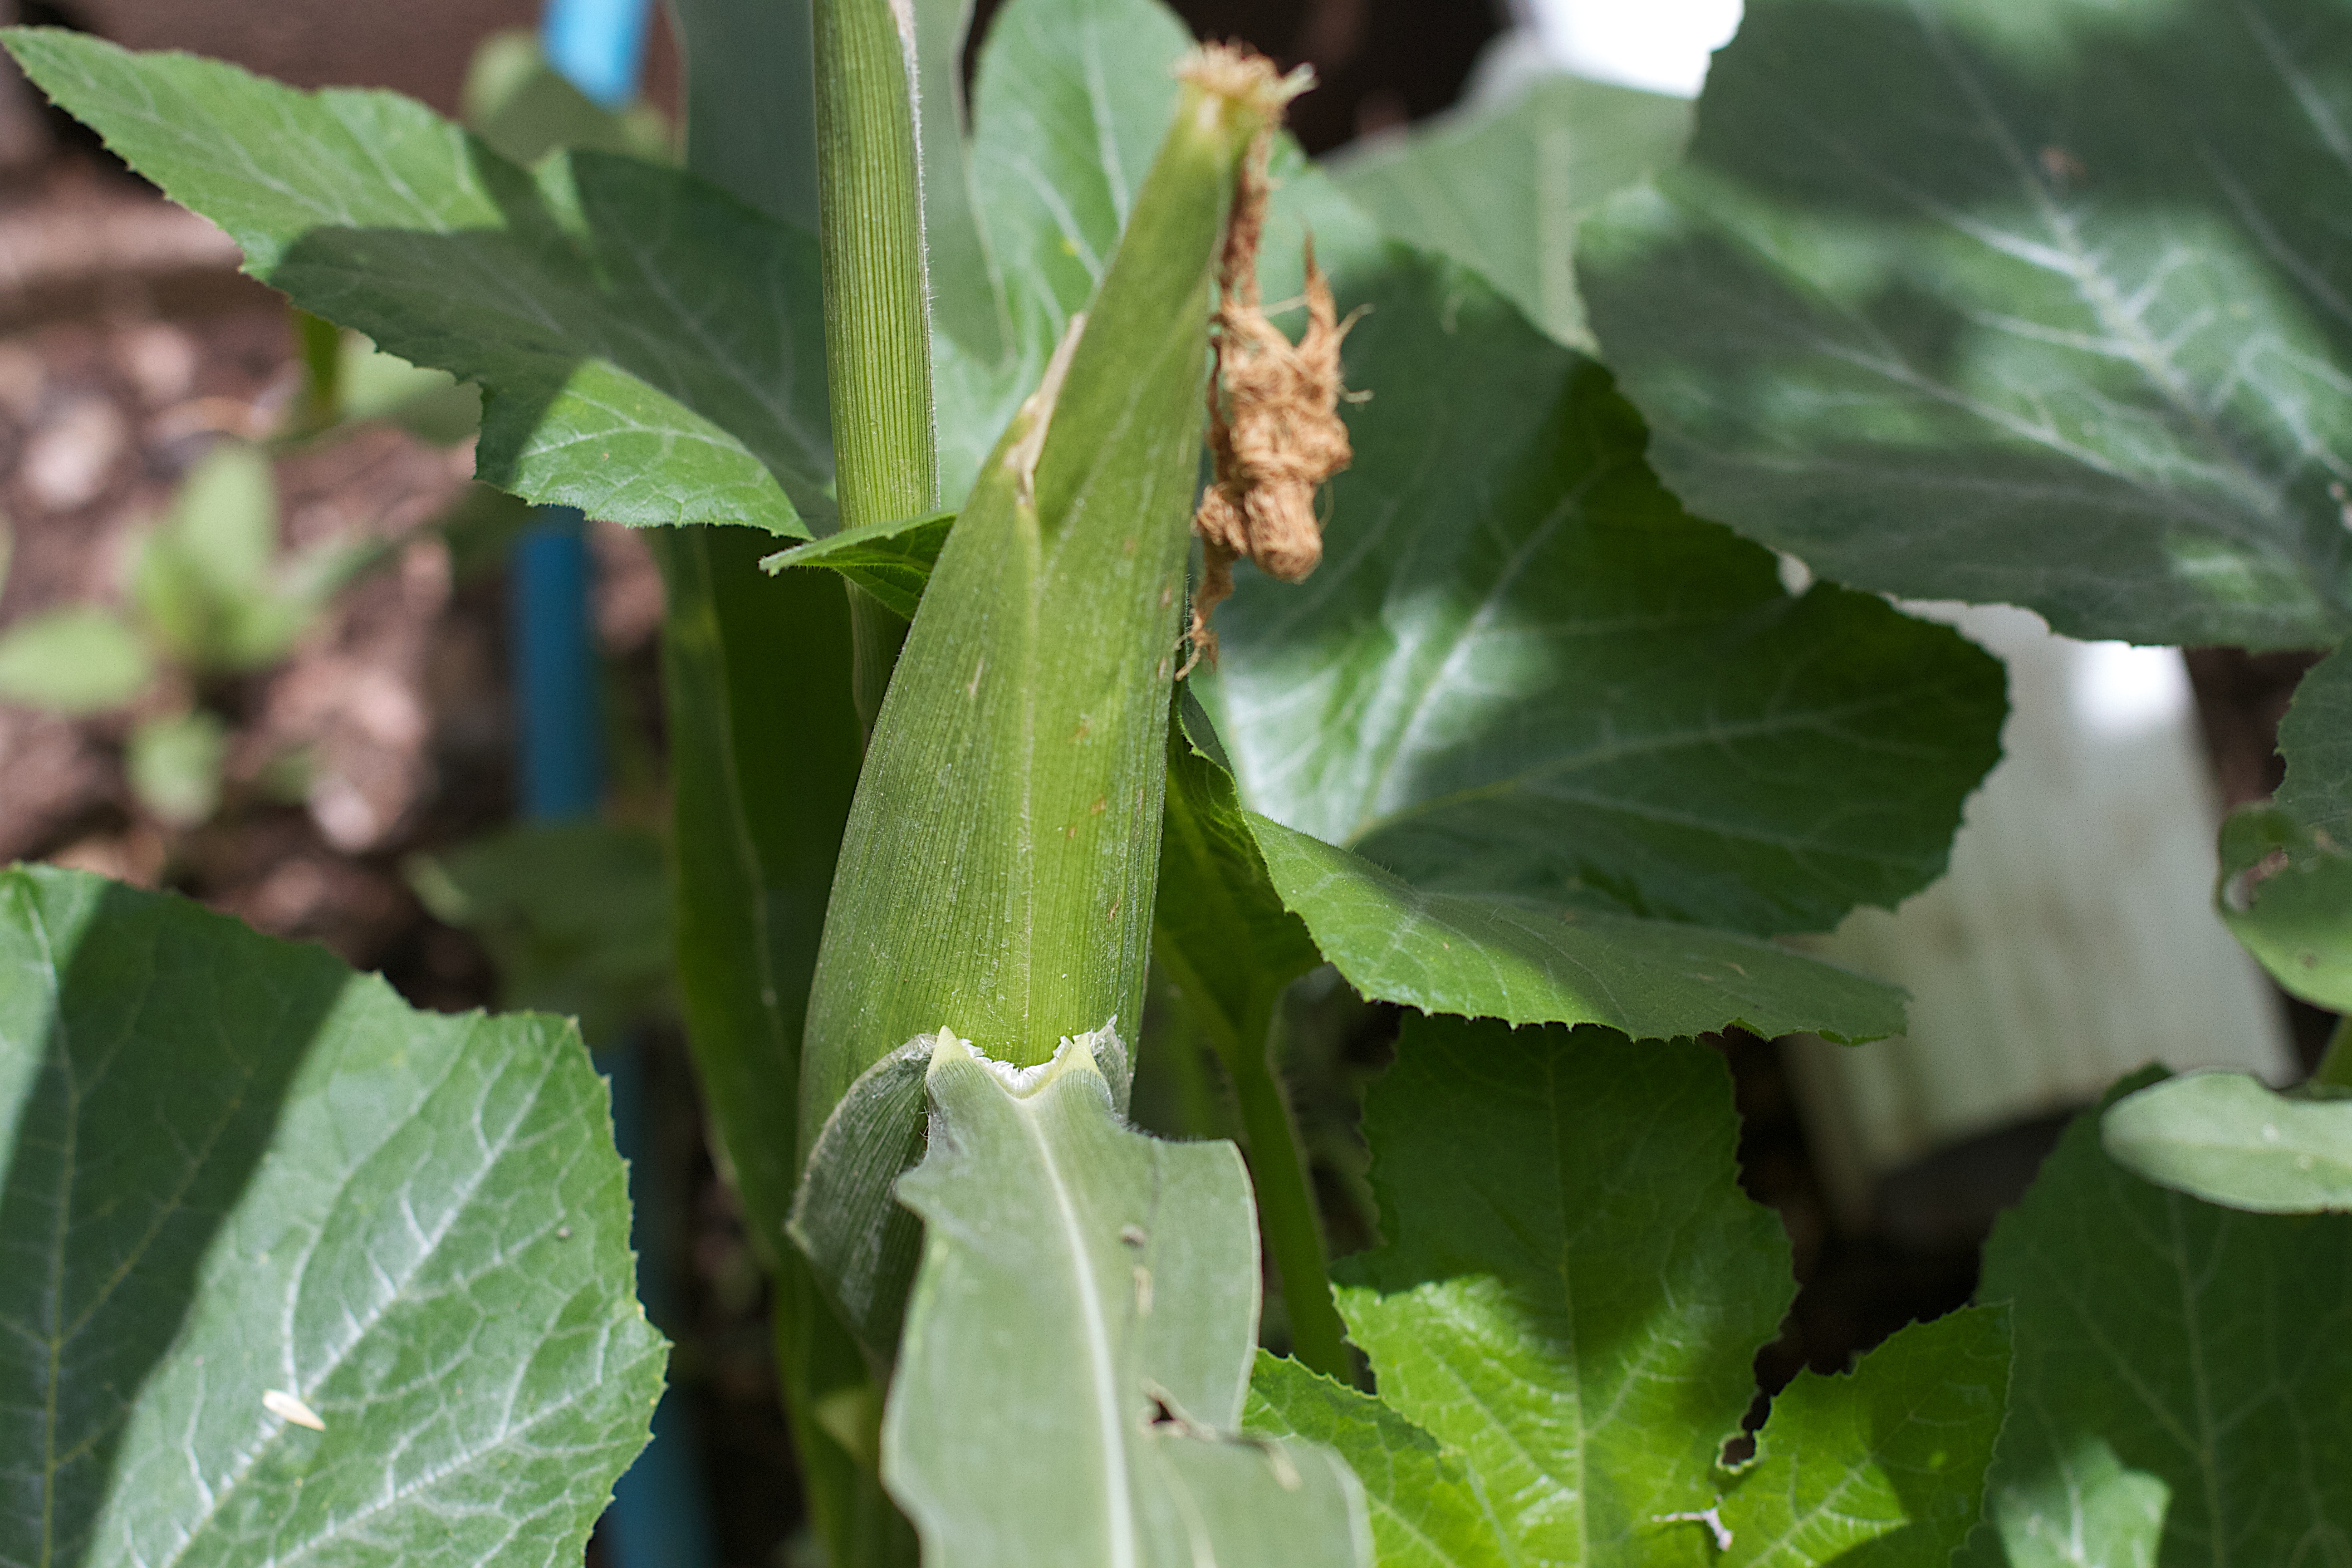
tree, plant, leaf, flower, food, green, produce, vegetable, botany, flora, arum, flowering plant, annual plant, land plant